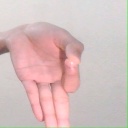
अक्षर: ज्ञ